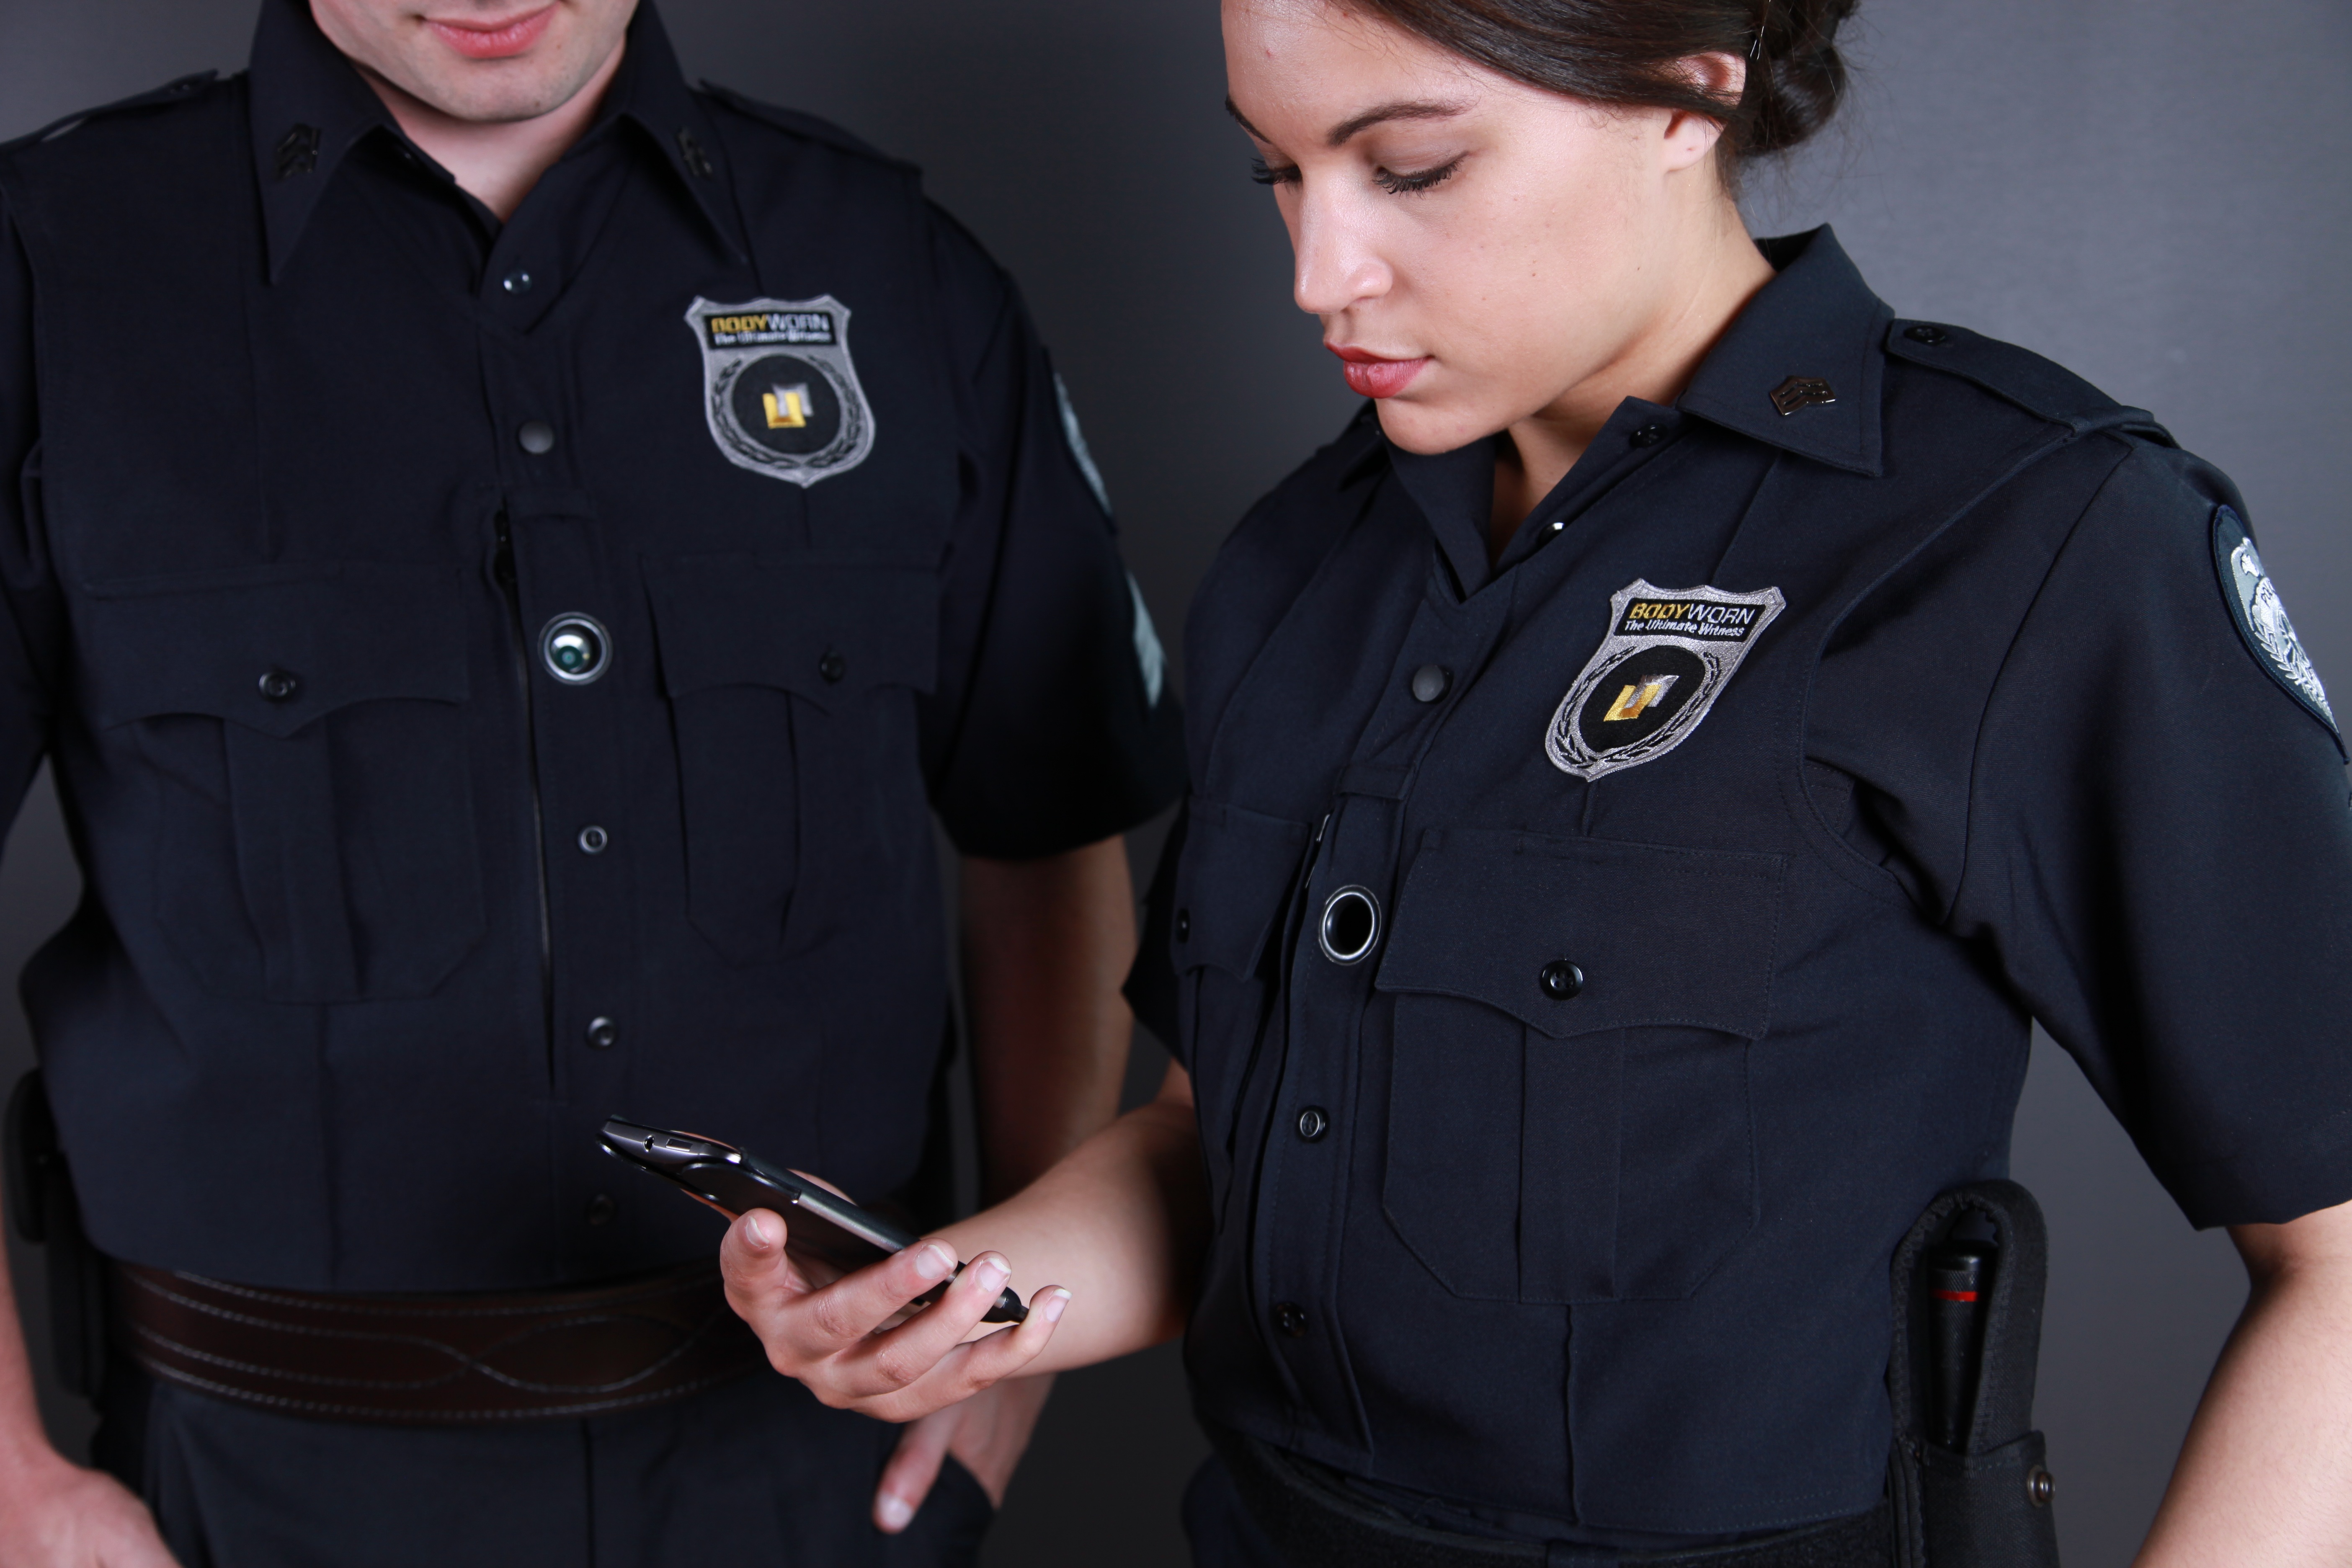
person, technology, profession, clothing, security, tech, safety, uniform, patrol, protection, guard, cops, official, enforcement, lieutenant, policeman, law enforcement, staff, sleeve, police officer, military uniform, military officer, military person, bodyworn, body camera, police body camera, law enforcing, on body camera, police camera